Barbara Schober

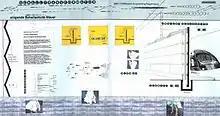
Singing acoustic barrier, urbanistic ideas competition Burgweinting, conceptual design

"Ein Video-Tag im Mai" Video-Festival Europe, competition, member of the jury, Sat1